Brighton Football Club

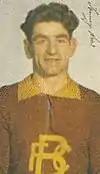
Brighton vice-captain Tommy New

In 1908, Brighton joined the VFA as one of the teams to replace Richmond, who had shifted to the Victorian Football League (VFL), and West Melbourne, who had merged with North Melbourne in a failed attempt to do the same. During this time, Brighton played its home matches at the Brighton Beach Oval, before shifting to Elsternwick Park in 1927.